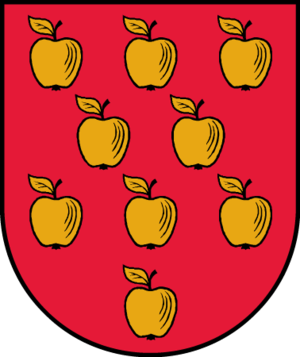
Krimulda est un novads de Lettonie, situé dans la région de Vidzeme. En 2009, sa population est de 5 803 habitants.